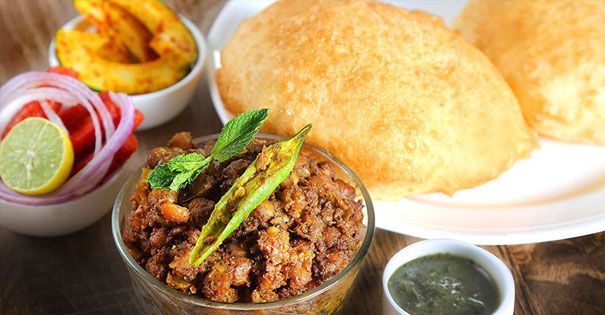
Dish: chole_bhature